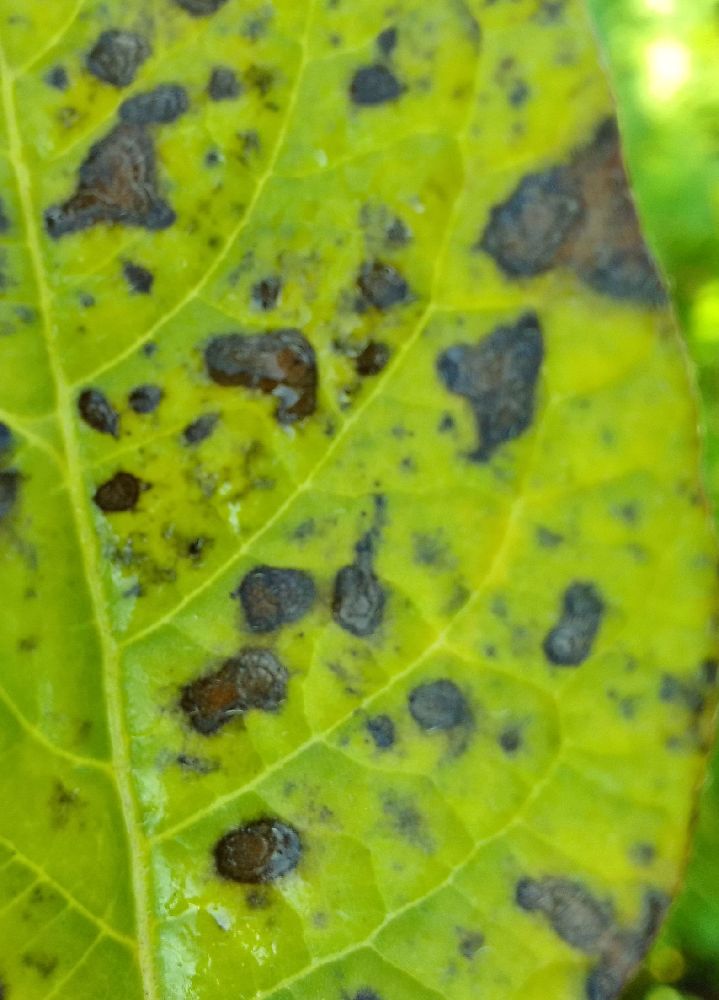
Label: Early blight